M4 carbine

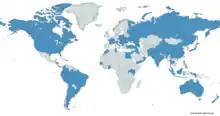
A map with nations that use the M4 Carbine in blue

In early 2010, two journalists from the "New York Times" spent three months with soldiers and Marines in Afghanistan. While there, they questioned around 100 infantrymen about the reliability of their M4 carbines, as well as the M16 rifle. Troops did not report reliability problems with their rifles. While only 100 troops were asked, they fought at least a dozen intense engagements in Helmand Province, where the ground is covered in fine powdered sand (called "moon dust" by troops) that can stick to firearms. Weapons were often dusty, wet, and covered in mud. Intense firefights lasted hours with several magazines being expended. Only one soldier reported a jam when his M16 was covered in mud after climbing out of a canal. The weapon was cleared and resumed firing with the next chambered round. Furthermore, a Marine chief warrant officer reported that there were no issues with his battalion's 700 M4s and 350 M16s.